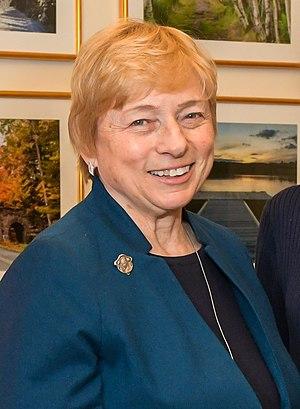
Janet Mills, née le 30 décembre 1947 à Farmington, est une femme politique américaine, membre du Parti démocrate et gouverneur du Maine depuis 2019.
Le Maine /mɛn/ est un État des États-Unis situé à l’extrême nord-est du pays. Il est bordé à l’ouest et au nord par la province canadienne du Québec, au nord-est par la province du Nouveau-Brunswick, au sud-est par l'océan Atlantique, à l'ouest et légèrement au sud par l’État du New Hampshire. Le Maine constitue la partie la plus septentrionale de la Nouvelle-Angleterre et la plus orientale des États-Unis. Il est connu pour ses paysages, et notamment pour ses côtes rocheuses et dentelées, ses montagnes basses et vallonnées et ses immenses forêts. Il est également reconnu pour ses spécialités de fruits de mer, notamment les homards et les palourdes.
Le gouverneur du Maine est le chef de la branche exécutive du gouvernement de l'État américain du Maine.